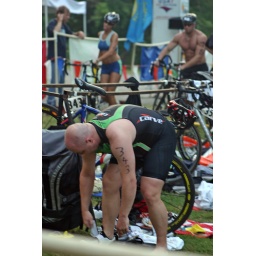
June 1st LR Sprint TRI with the swim in the ski lake and the bike and run on the NLR River trail